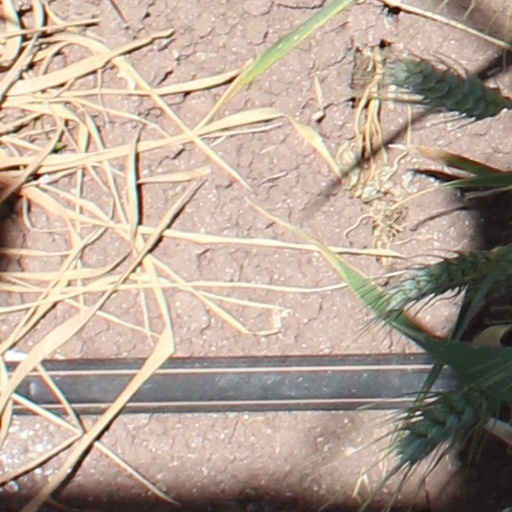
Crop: wheat